Career of Lionel Messi

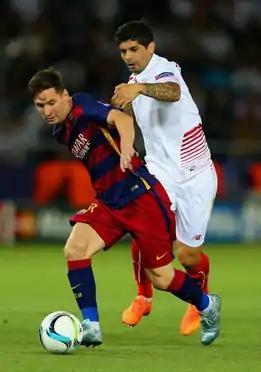
Messi holding off Sevilla's Éver Banega during the 2015 UEFA Super Cup

Messi continued to struggle with injury throughout 2013, eventually parting ways with his long-time personal physiotherapist. Further damage to his hamstring sustained on 12 May ended his goalscoring streak of 21 consecutive league games, a worldwide record; he had netted 33 goals during his run, including a four-goal display against Osasuna on 27 January in a 5–1 home win, and on 30 March, he became the first player ever to score consecutively against all 19 opposition teams in La Liga, with a goal in a 2–2 away draw against Celta Vigo. With 60 goals in all competitions, including 46 goals in La Liga, he finished the campaign as league top scorer in Spain and Europe for the second consecutive year, becoming the first player in history to win the European Golden Shoe three times.